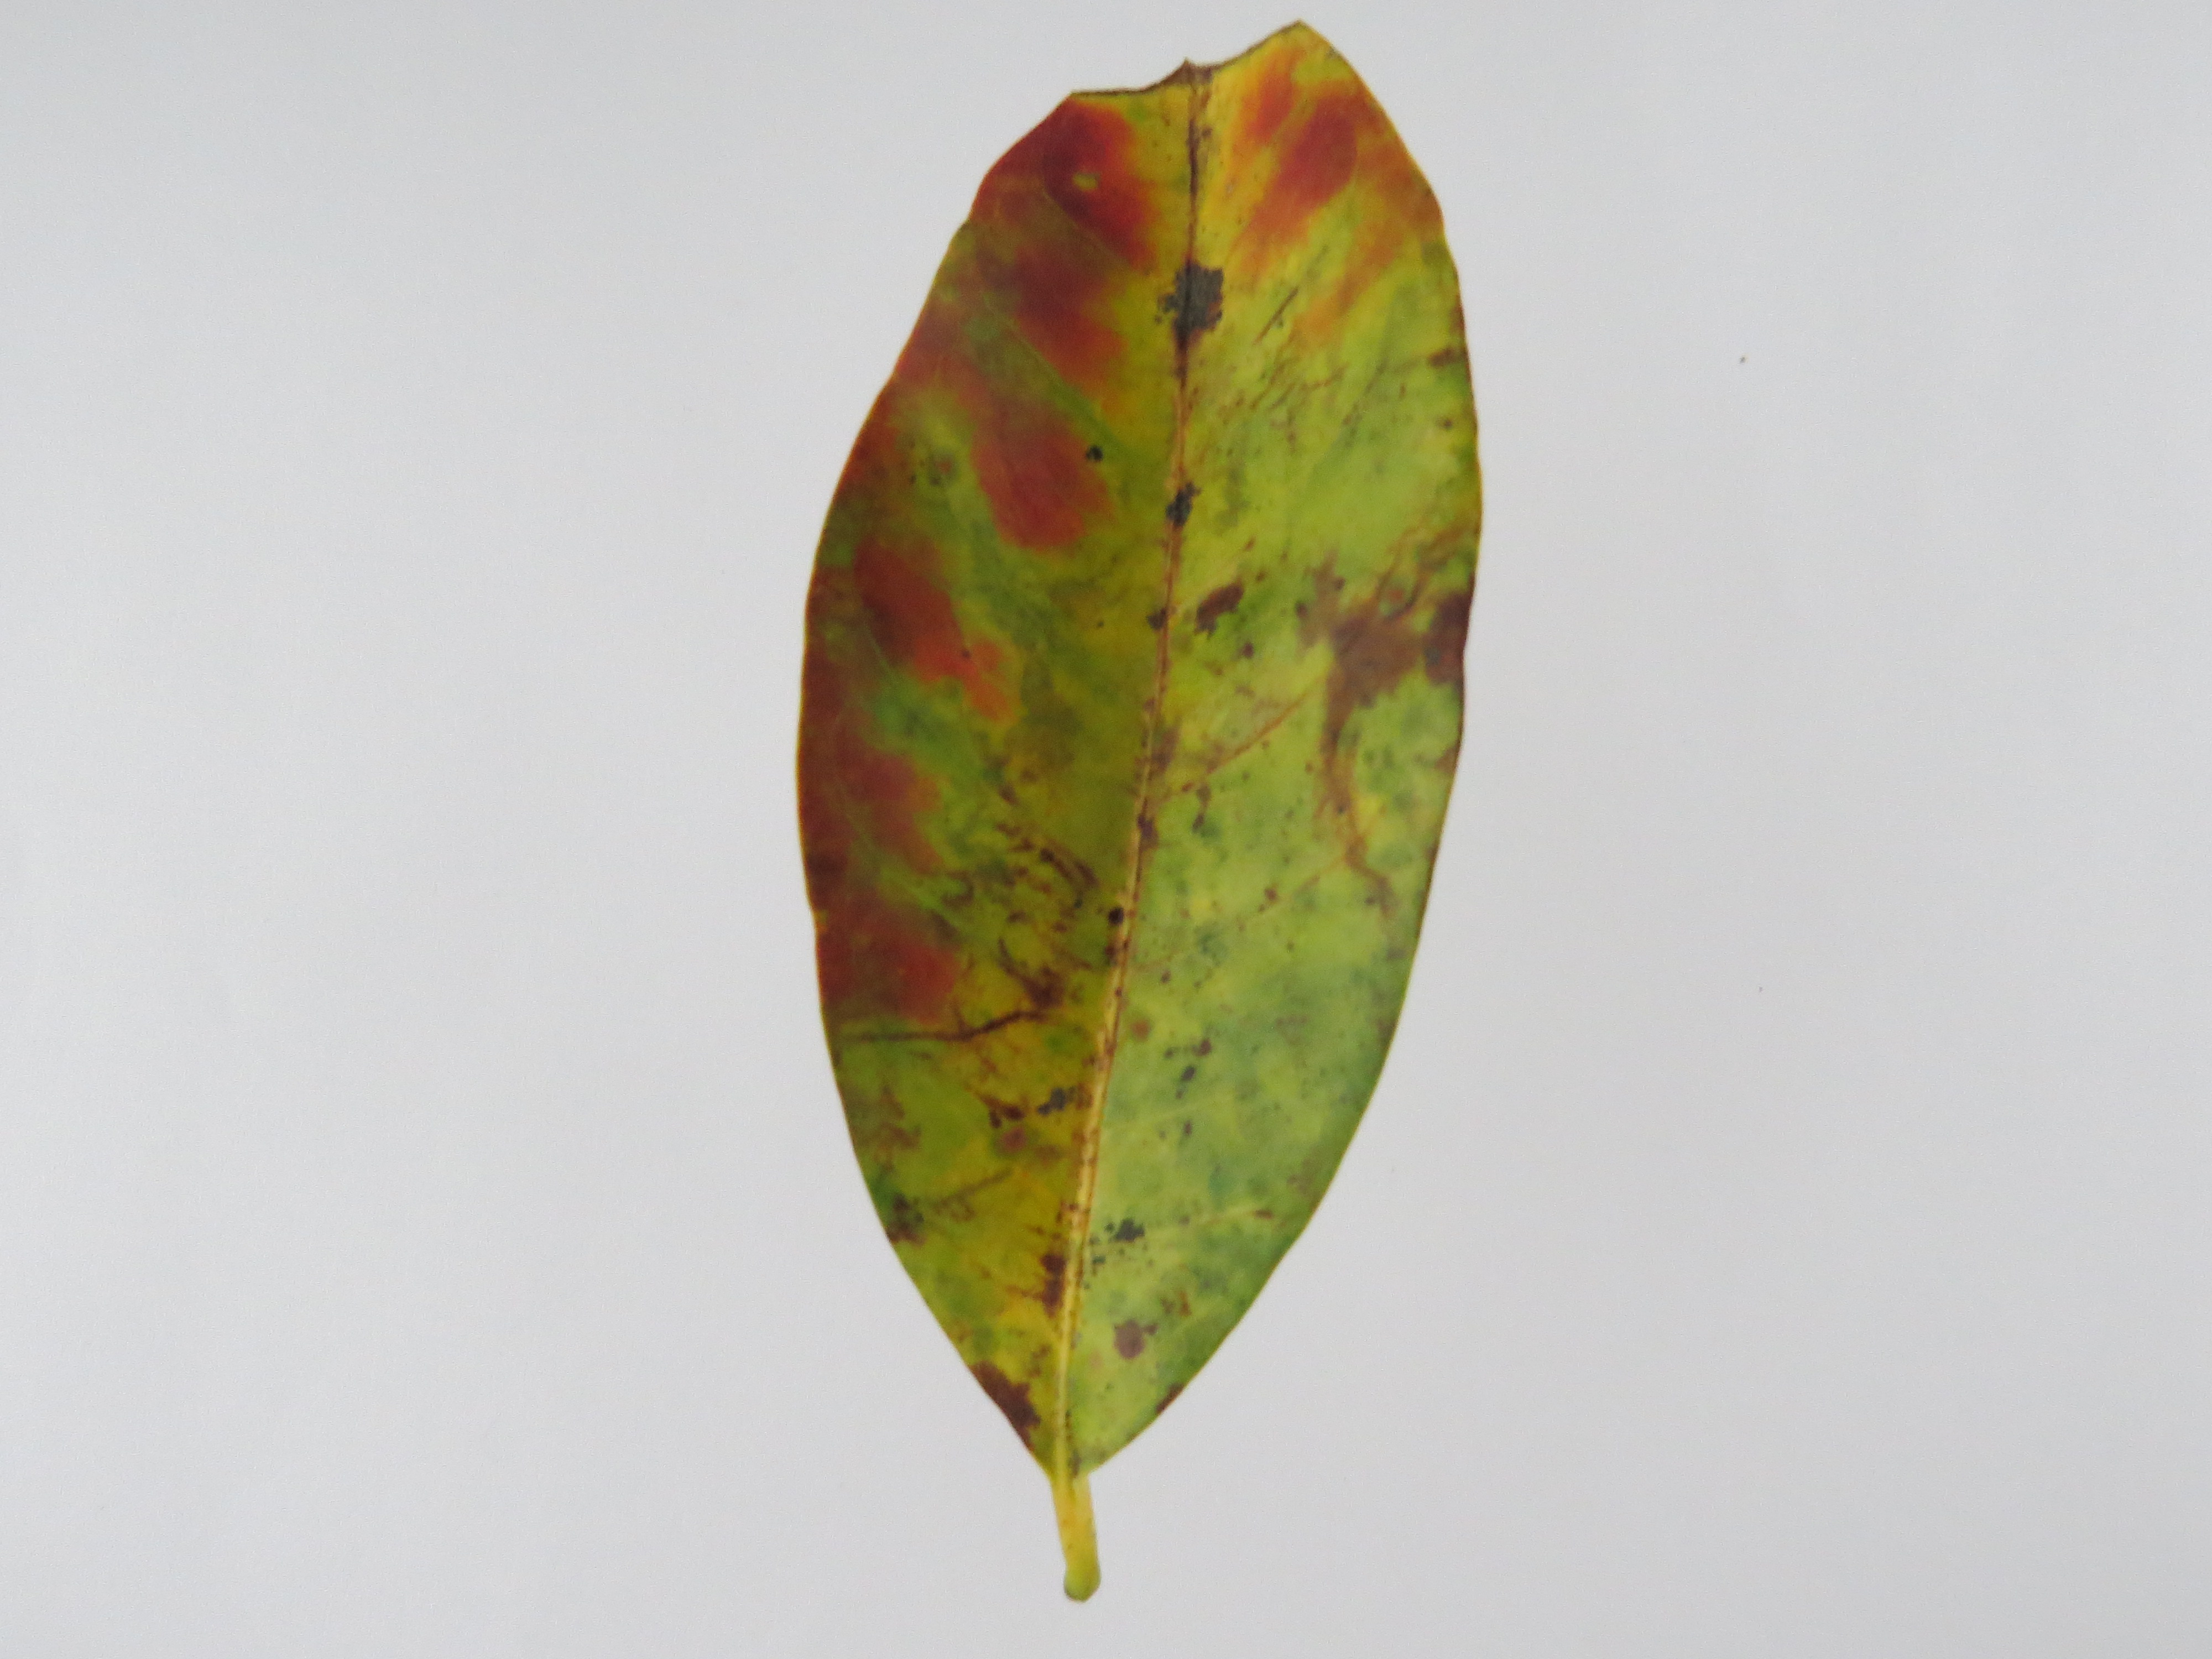
Label: phosphorus-P